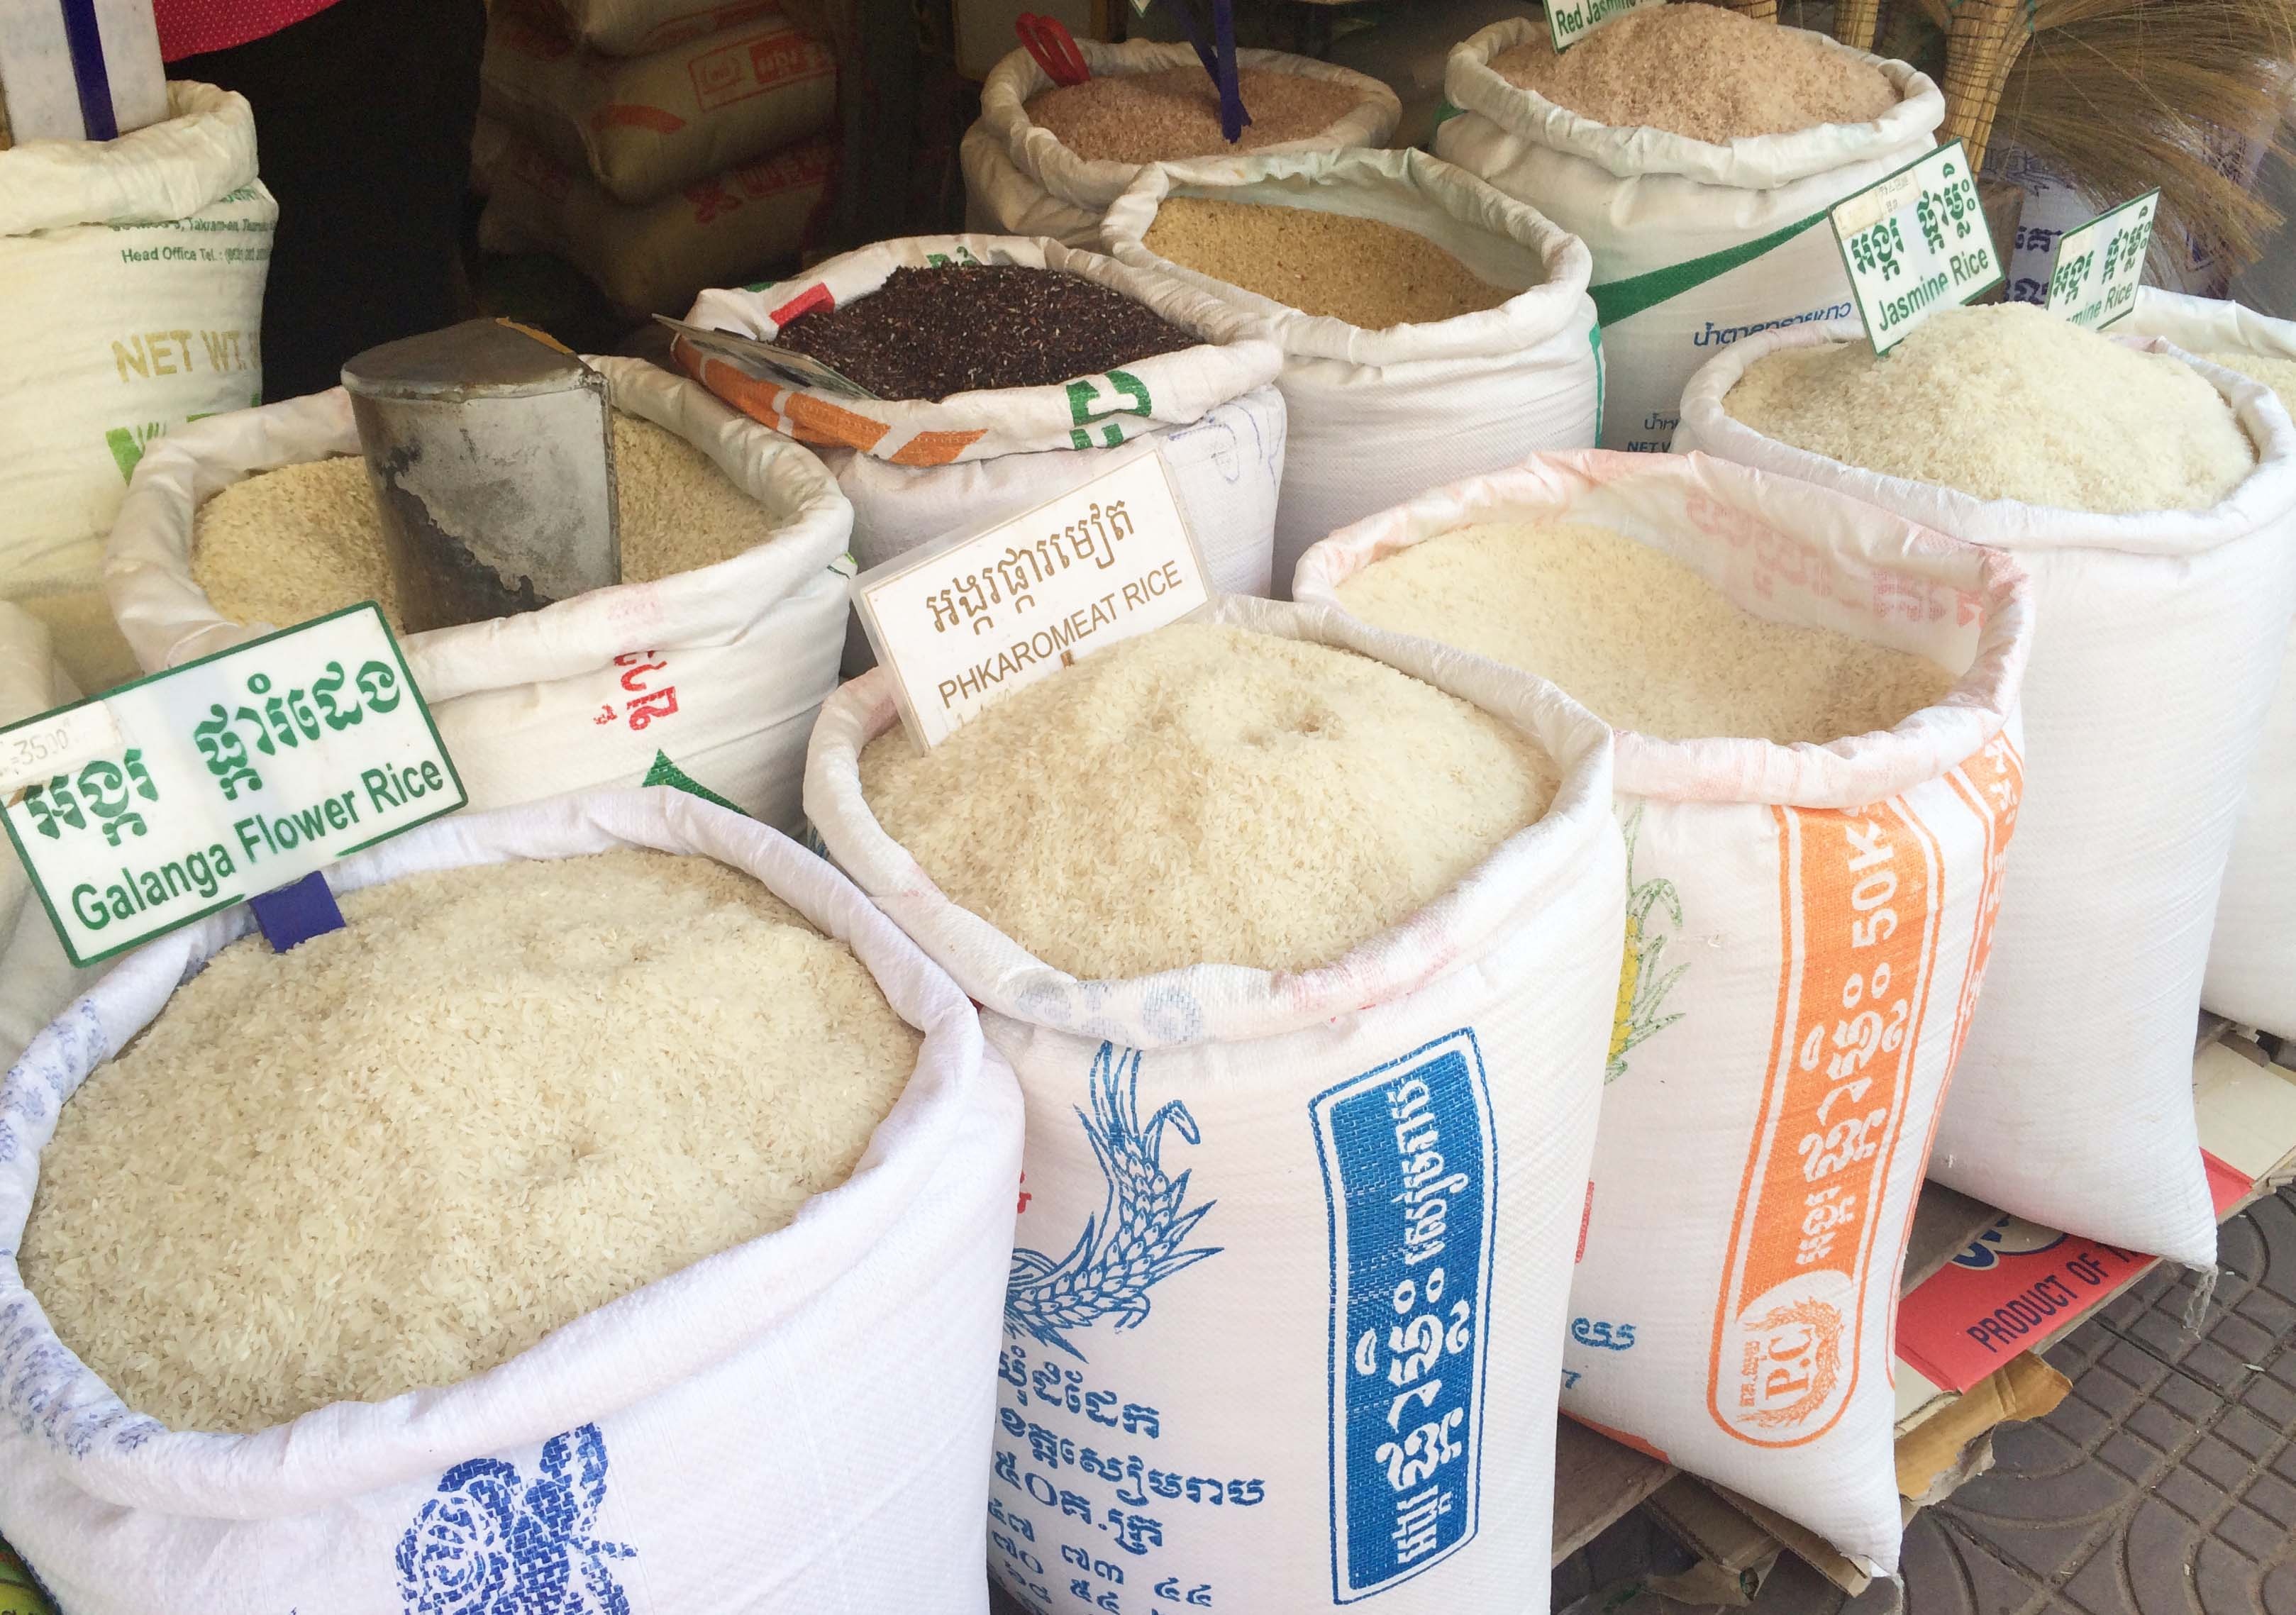
meal, food, fresh, asia, baking, cuisine, rice, thailand, thai, organic